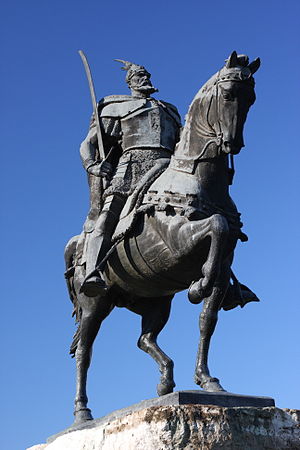
Skanderbeg / Galleri
Gjergj Kastrioti Skanderbeg opfattes som Albaniens nationalhelt, fordi han holdt tyrkerne stangen til sin død. Efter hans død indgik Albanien i det Osmanniske Rige.